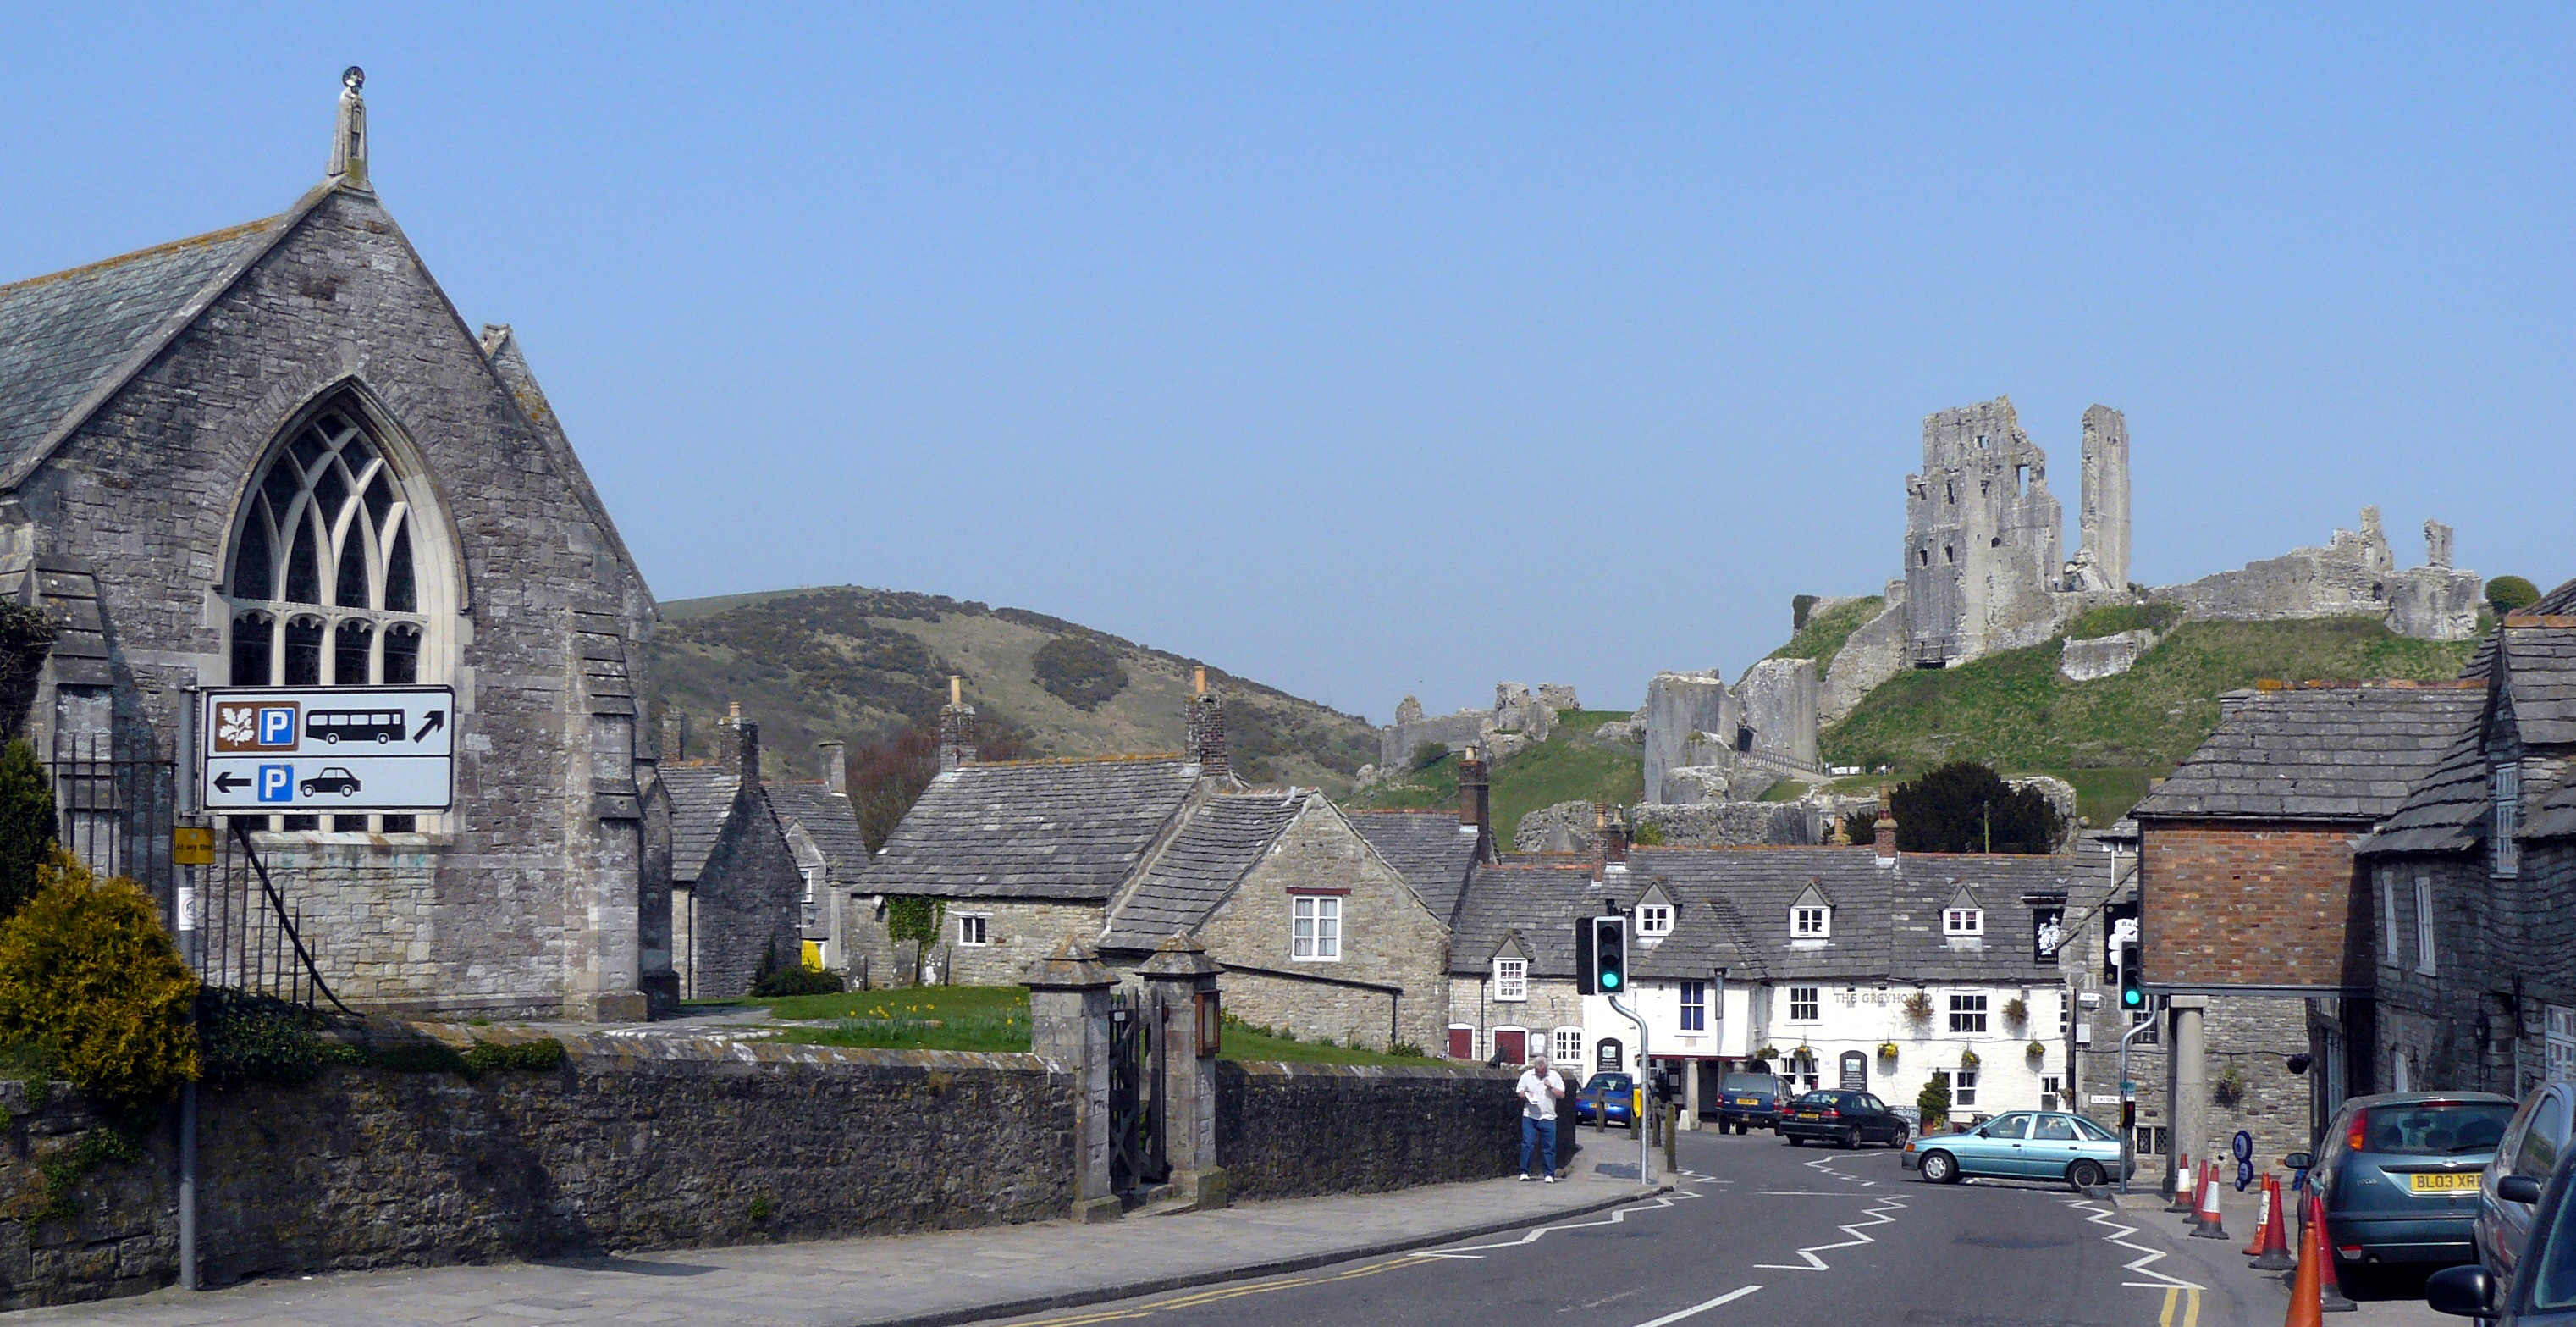
corfe, castle, dorset, england, sky, town, wall, building, city, road, church, street, village, tree, abbey, medieval architecture, mountain range, mountain, history, place of worship, roof, spire, tours, car, house, steeple, lane, facade, cathedral